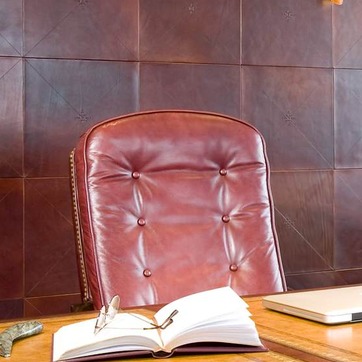
Material: leather